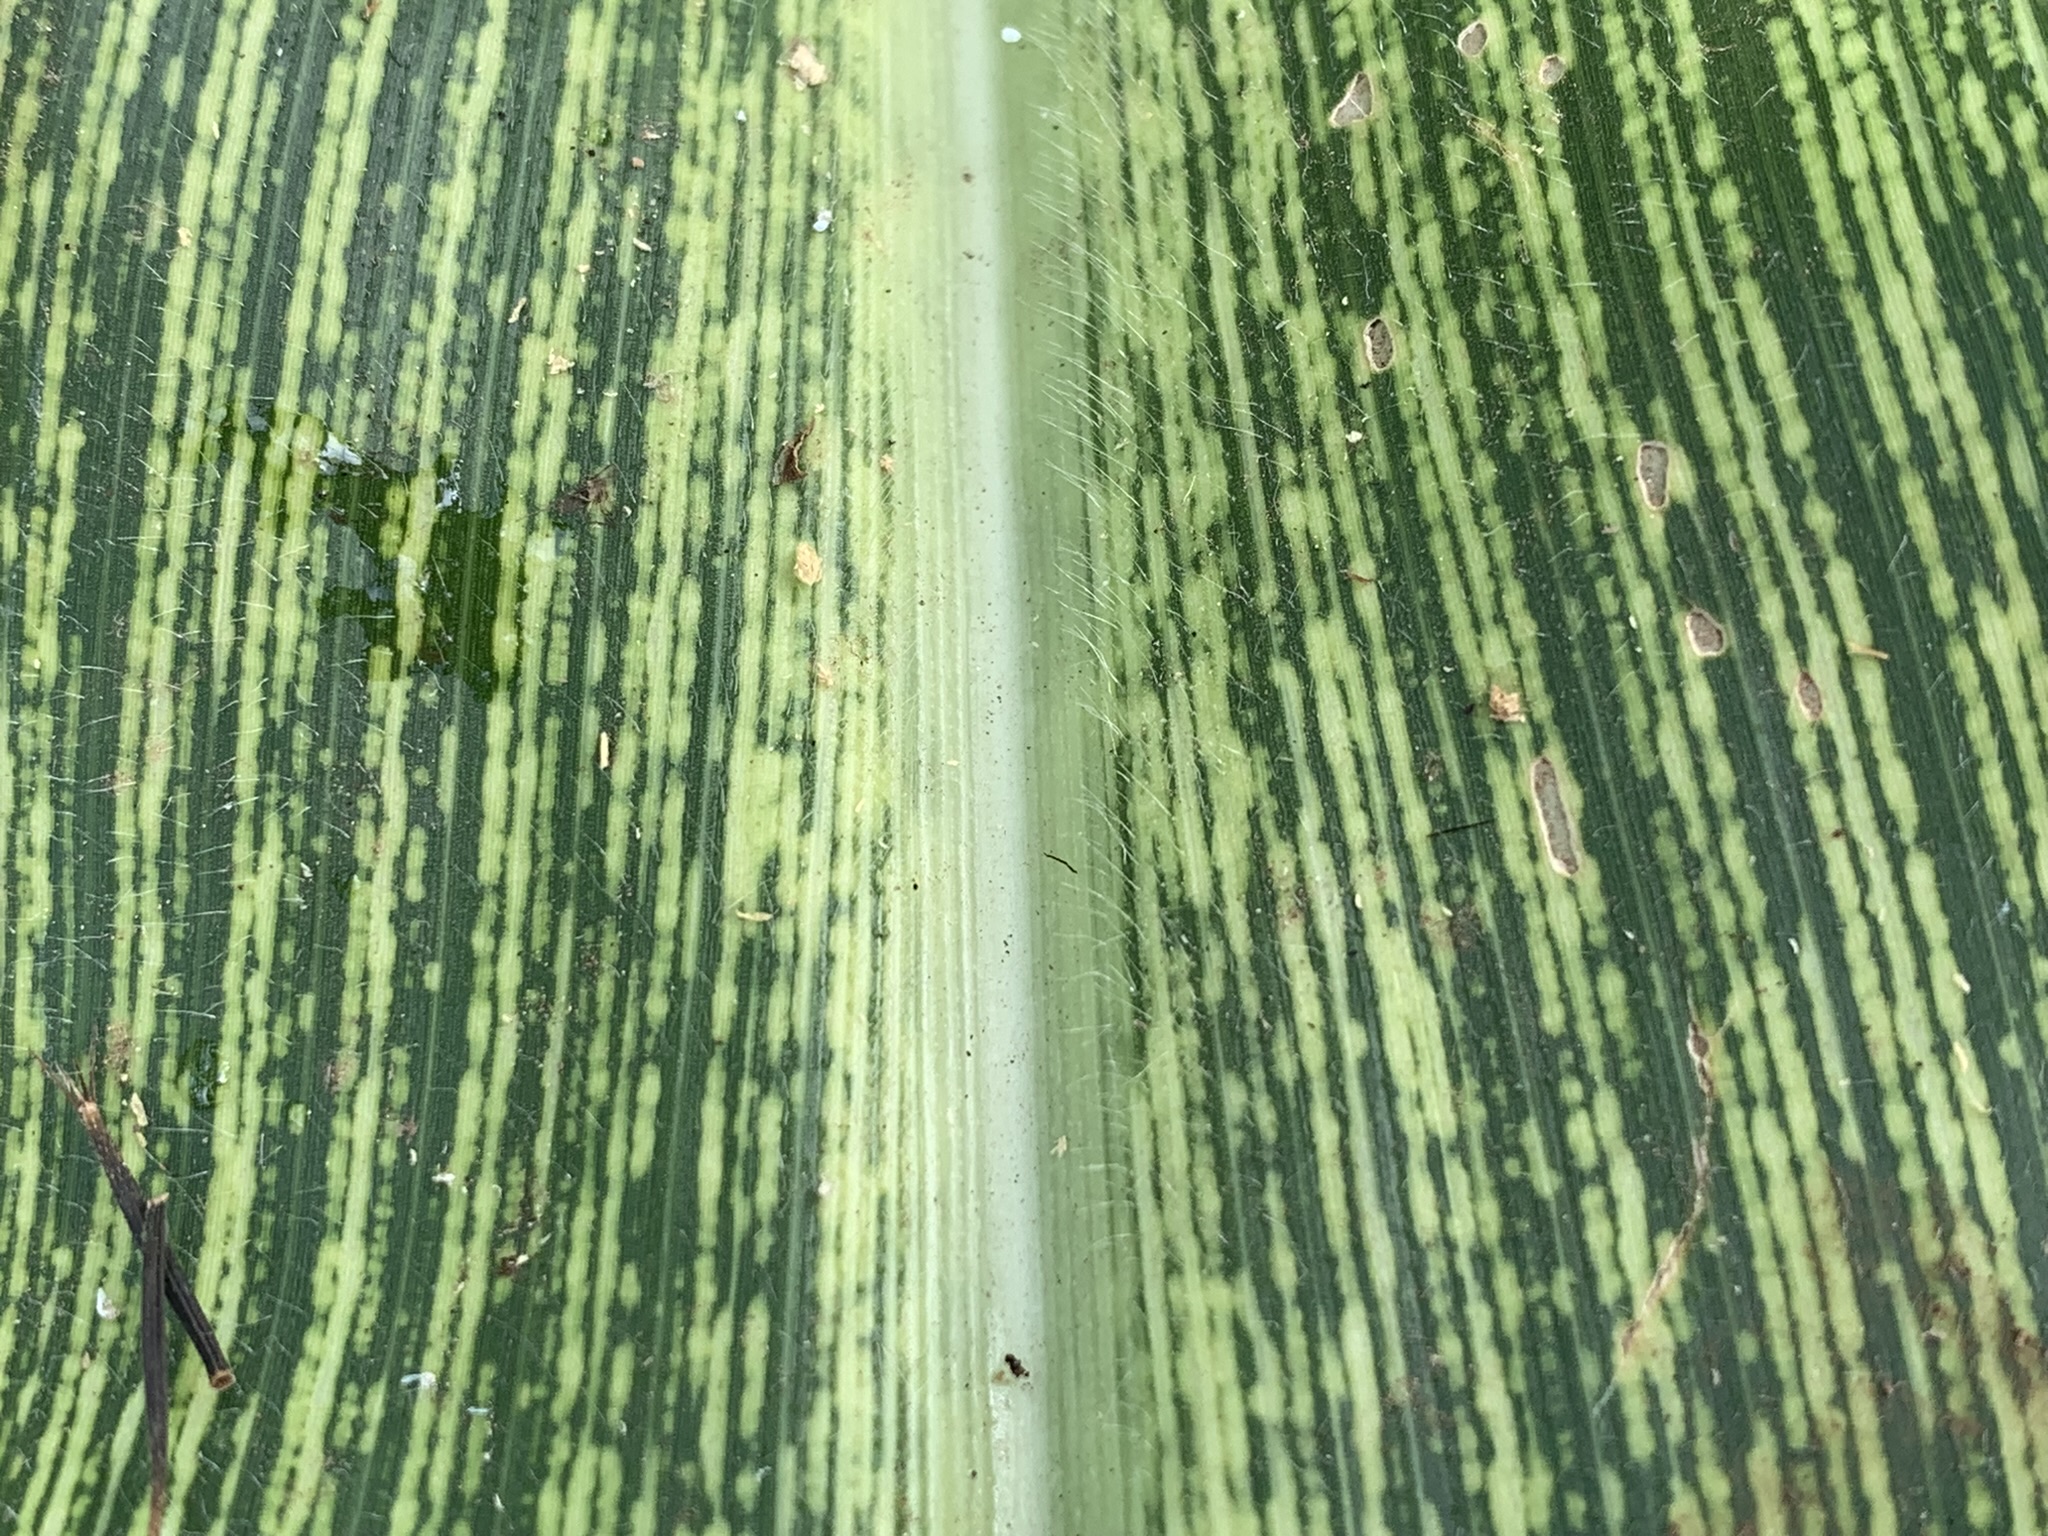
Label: MSV